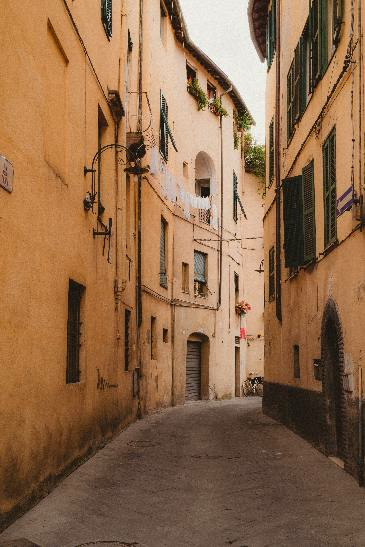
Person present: No